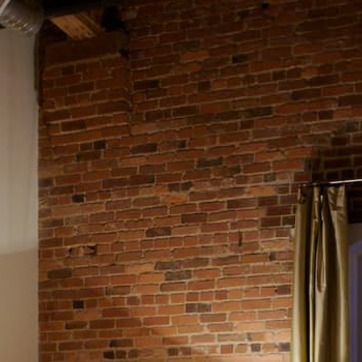
Material: brick